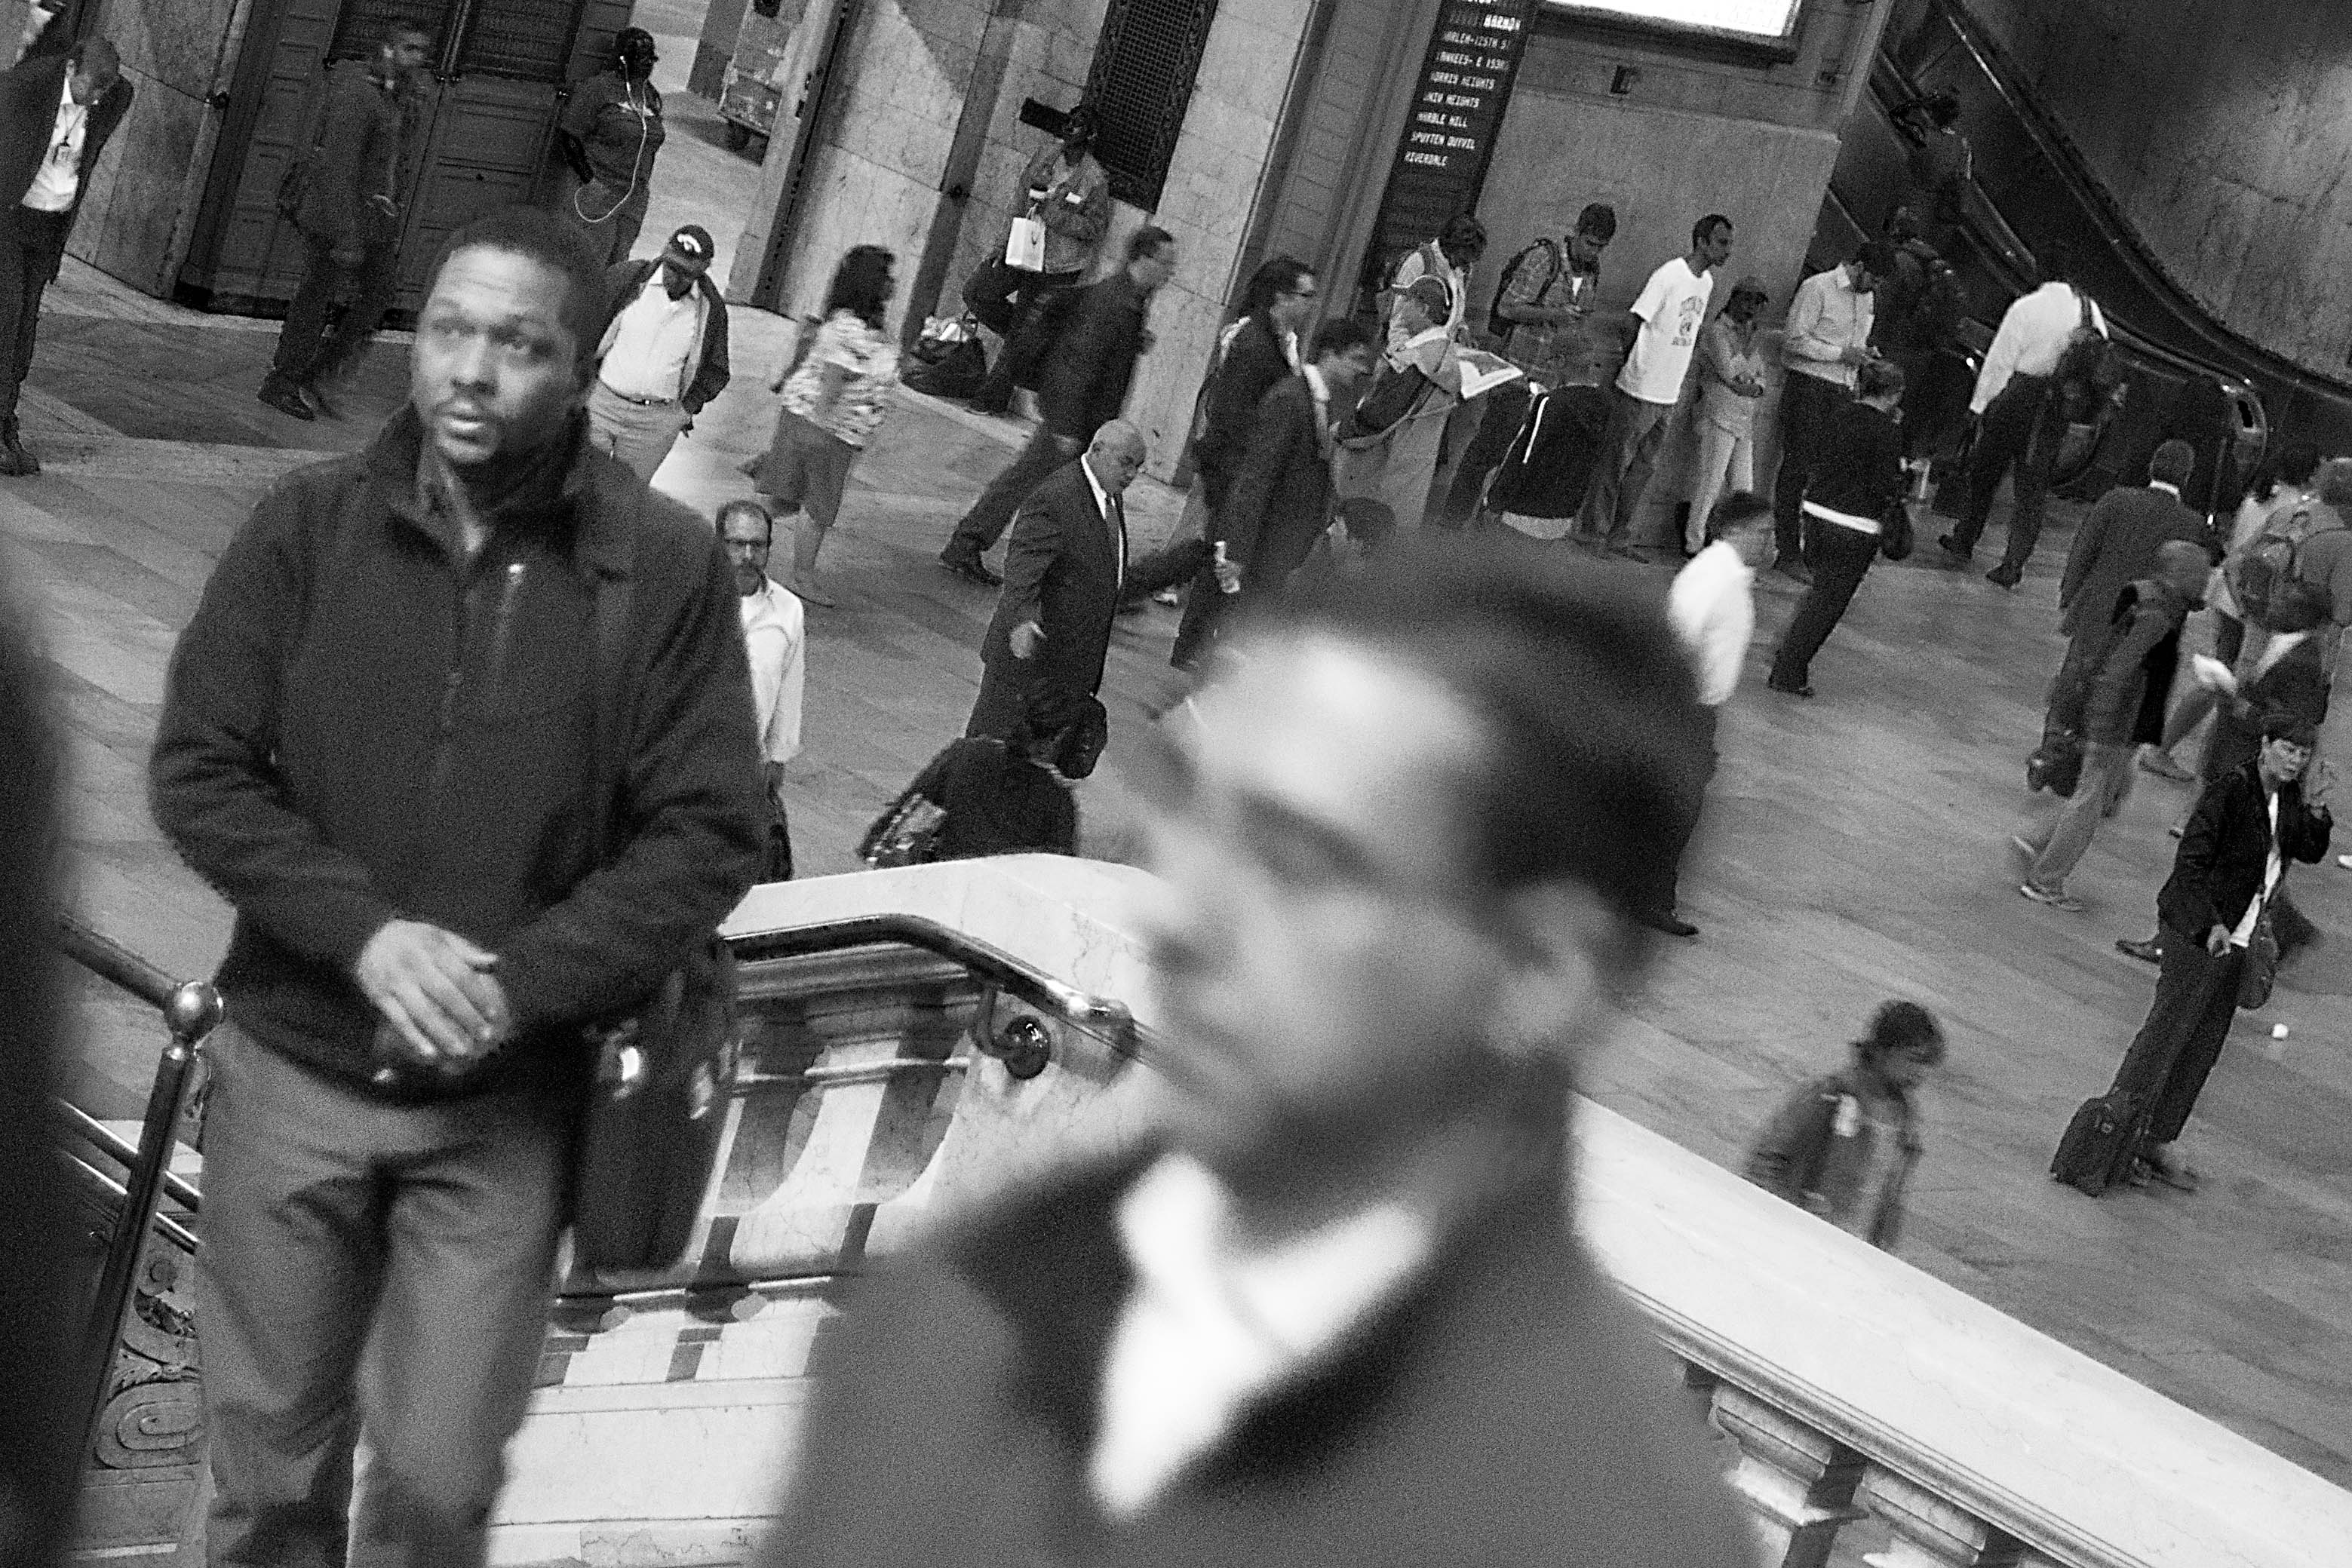
man, person, black and white, people, road, street, photography, train, manhattan, crowd, musician, black, monochrome, blackandwhite, grand, central, newyork, infrastructure, photograph, ny, demonstration, grandcentralstation, monochrome photography, social group